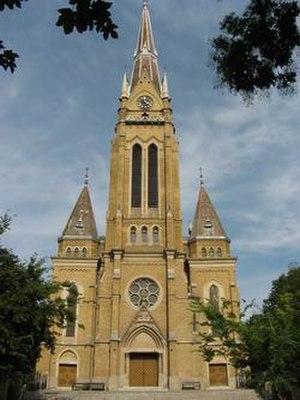
Bačka Topola est une ville et une municipalité de Serbie situées dans la province autonome de Voïvodine. Elles font partie du district de Bačka septentrionale. Au recensement de 2011, la ville comptait 14 596 habitants et la municipalité dont elle est le centre 33 268.